Rhythm game accessories

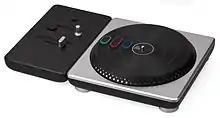
DJ Hero turntable controller for Xbox 360

The Fender Mustang Pro Guitar controller, which is based on the Fender Mustang, has 102 buttons along its neck which simulate holding the guitar strings against the fretboard. All six strings are represented along 17 different frets. In order to simulate picking/strumming, the Mustang pro controller features a "string box" located on the body of the controller (around the position of the strum bar on standard guitar controllers, or the cavity/pickups on a real guitar). It consists of six short stainless-steel strings suspended between two sensors, which detect the vibration of the stings when plucked or strummed. In addition to pro mode use, the Mustang can be used to play the game in basic mode. It also functions as a full MIDI guitar, with a MIDI output connector providing compatibility with MIDI software sequencers and hardware devices. For use in gaming mode, each Mustang controller can only be used with the game console it was designed for. An unofficial workaround involves connecting it through a MIDI-Pro Adapter, although direction pad buttons, overdrive detection and Basic 5-button game play are unavailable since they do not function through the MIDI port. The Mustang Pro-Guitar is only a few inches smaller in length than an actual guitar, but, being made of plastic, is much lighter than an actual guitar. The neck is removable from the body for easier storage and transport.